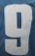
Number: 9